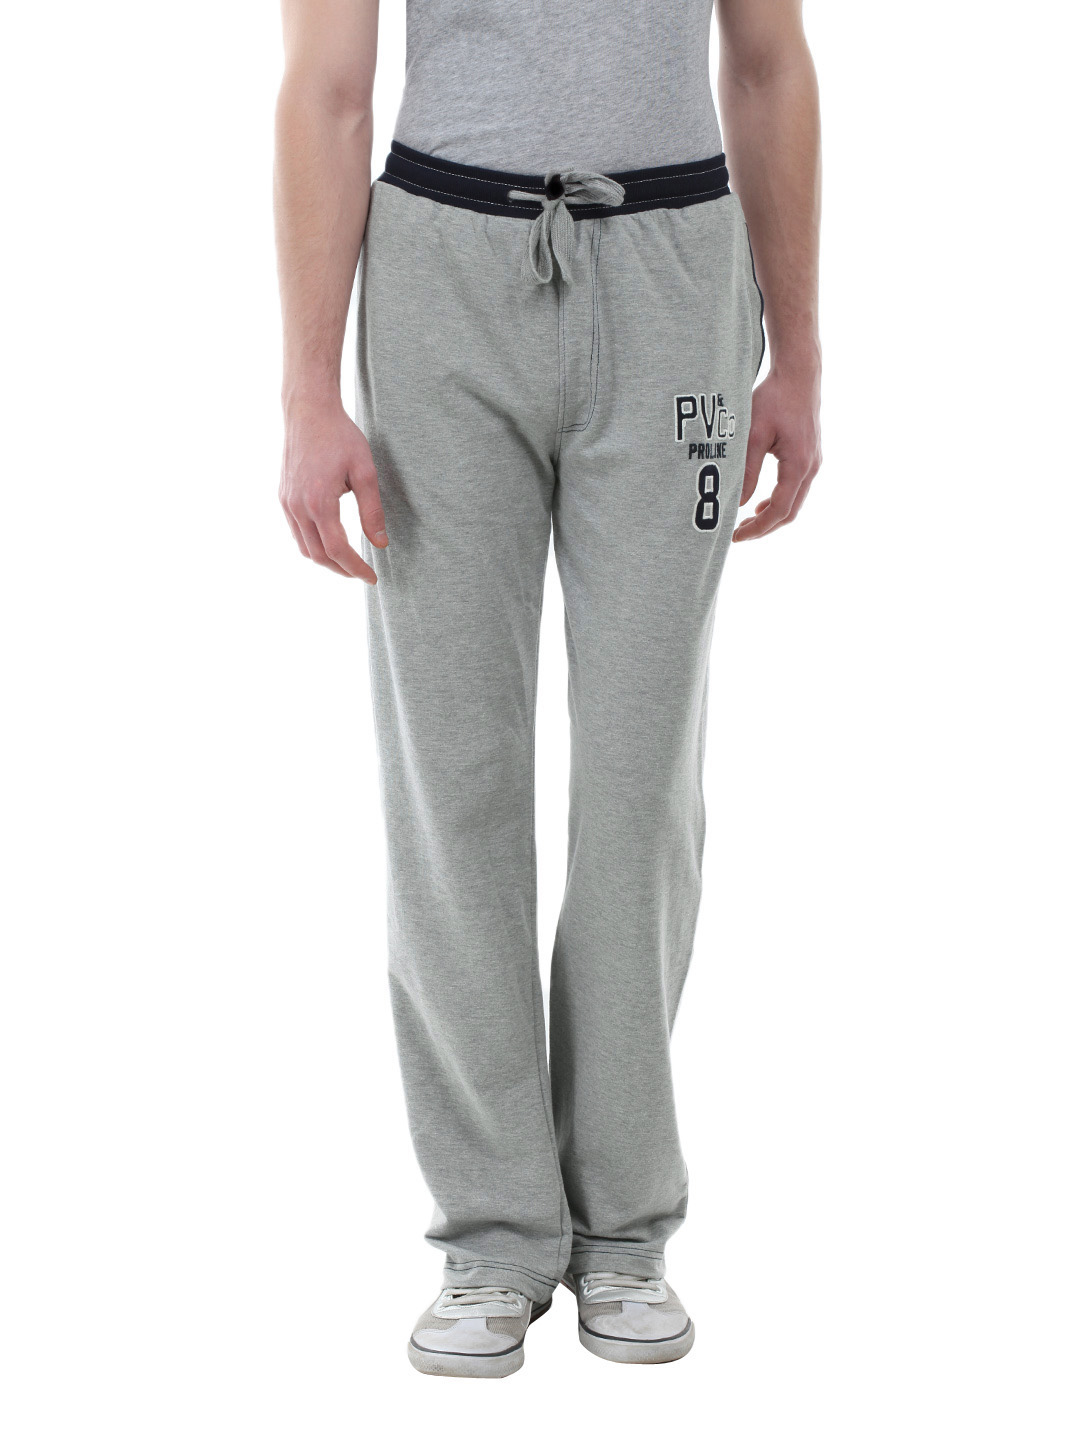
Proline Men Grey Melange Track Pants
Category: Apparel / Bottomwear / Track Pants
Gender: Men
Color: Grey Melange
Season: Summer 2012
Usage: Casual